Thomas Playford IV

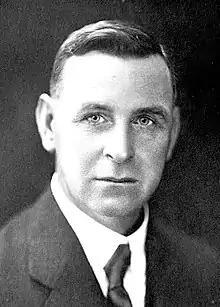

Along with the other LCL hopefuls, Playford journeyed around the electorate advocating his platform. The constituency had a considerable German element, descendants of refugees who had escaped persecution in the German Empire. Grateful for the past help of Playford's grandfather, they swung their strong support behind him and he was comfortably elected to the South Australian House of Assembly. With a split in the Labor vote, the first LCL government was formed with Richard Layton Butler as Premier.